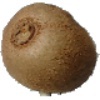
Label: Kiwi 1